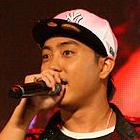
Age: 31